Gennady Chibisov

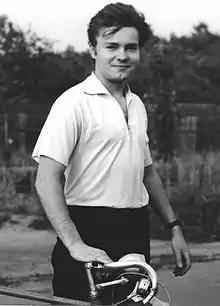
The Soviet Cosmologist Gennady Chibisov (1946-2008).

Gennady Chibisov (September 23, 1946 – August 7, 2008) was a Soviet/Russian cosmologist. He obtained his PhD in 1972, from the Moscow Institute of Physics and Technology, with a thesis entitled "Entropy perturbations in cosmology". He is best known for his 1981 paper